Swords, County Dublin

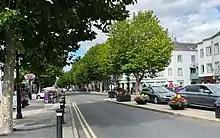
Swords Main Street lined with London Plane trees, August 2022

Swords is situated roughly in the centre of the modern county of Fingal and the ancient barony of Nethercross. The Ward River, coming from County Meath, runs west to east to near the centre of the town, and then turns to run north, before flowing into the Broad Meadow Water or Broadmeadow River to the east of the town, across the former northern road. A small stream joins the Ward near the town centre and the holy well. The Broadmeadow, also flowing from Meath, borders the north of the town. It runs from Dunshaughlin in the west and across the north of Swords, before receiving the Ward and flowing into the wide Broadmeadow Estuary, then into the Irish Sea past Malahide. The estuary is crossed by a railway embankment and bridge from Malahide. Swords is surrounded by a protected green belt. Dublin Airport has prevented the town from expanding further south and the large Broadmeadow Estuary and Malahide beyond limit expansion further east. To the north and west of Swords, there is sparsely populated, relatively flat, farmland.